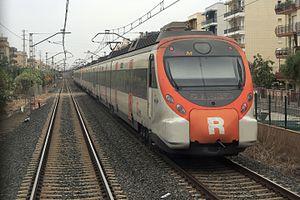
Rodalies de Barcelone est un service de transport public de train de banlieue dans l'aire métropolitaine de Barcelone. Il y a deux compagnies qui offrent des services de banlieue : les Chemins de fer de la généralité de Catalogne et Rodalies de Catalunya, exploité par la Renfe.